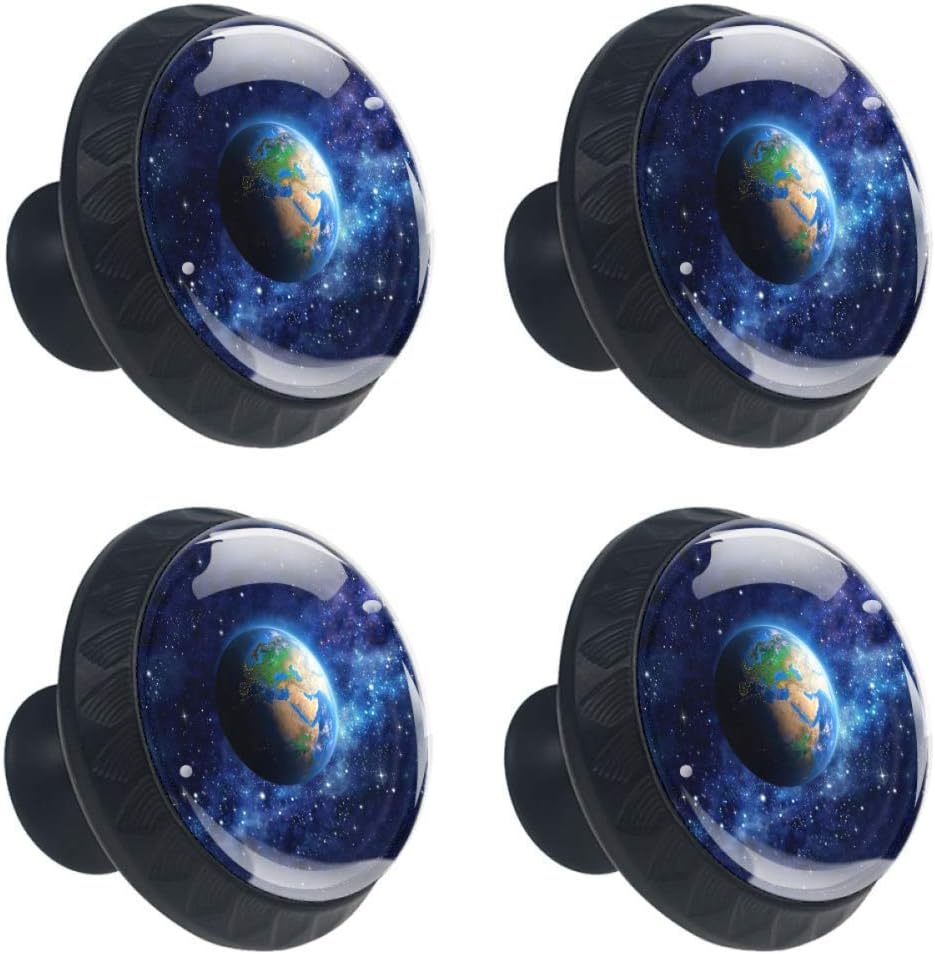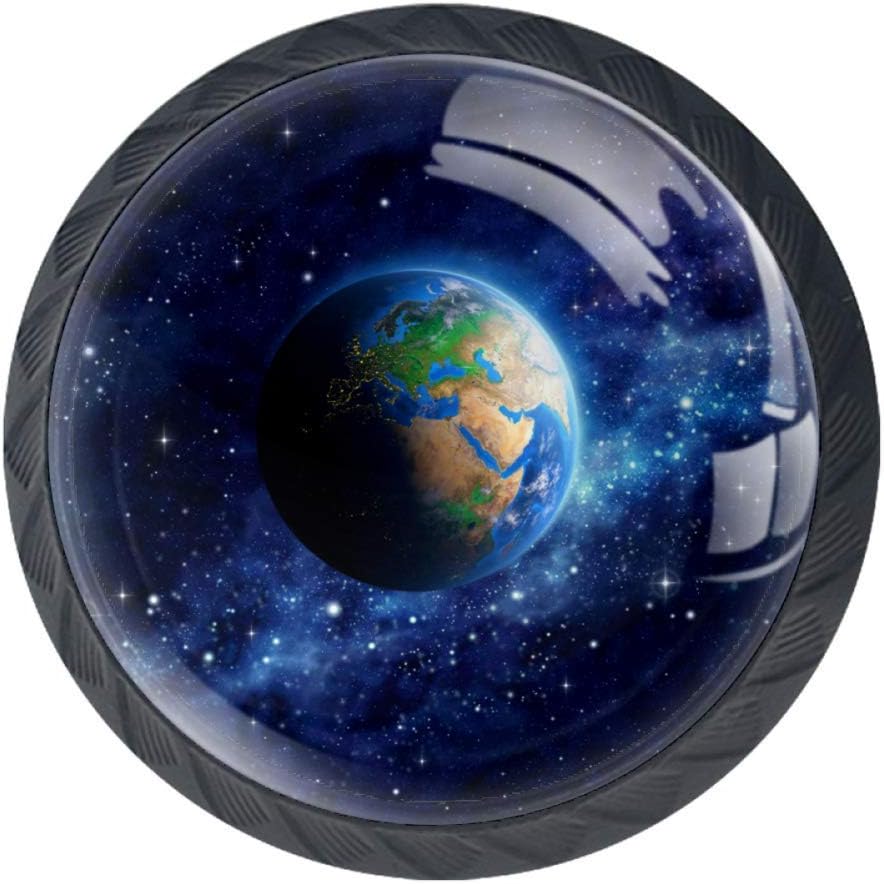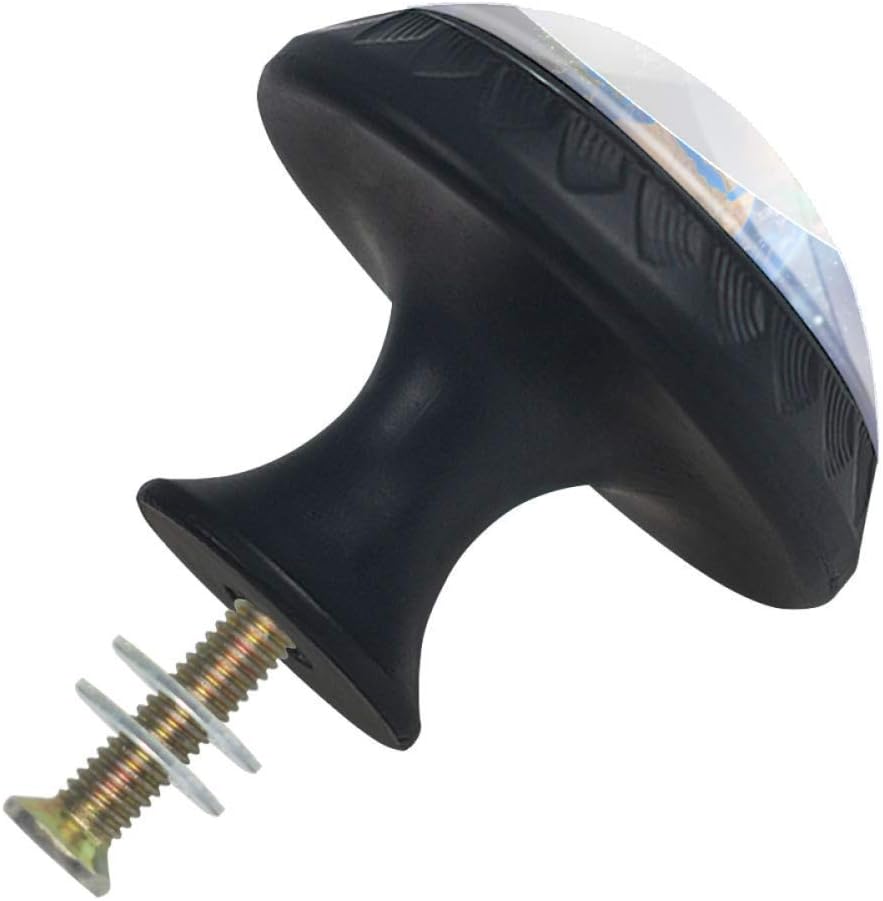
LORVIES Planet Earth in Outer Space Drawer Knob Pull Handle Crystal Glass Circle Shape Cabinet Drawer Pulls Cupboard Knobs with Screws for Home Office Cabinet Cupboard (4 Pieces)
Category: Tools & Home Improvement
Strong durable design & elegant black finish make these kitchen cabinet knobs a long lasting, beautiful addition to any home. These 3D Print Drawer knobs are perfect addition to any kitchen cabinet, furniture door, cupboard, desk drawer, wardrobe drawers, shoe cabinet, chest, bookcase and much more! Package Includes: -4 * Pull Knobs -4 * Screws Note: -Due to the difference between different monitors, the picture may not reflect the actual color of the item. -Please allow slight manual measurement deviation. AFTER SALES WARRANTY - We stand behind all of its kitchen cabinet hardware 100%. If anything ever goes wrong with your round drawer handles, we will replace them with a new item.
Features: DIMENSIONS: Diameter: 1.18", Height: 1.1". Including Screws. | CLEAR DESIGN- 3D print. Fashionable, attractive to decorate an elegant room. | Easy to install and come with screws. Easily and quickly update your cabinet and drawers with these unique finish drawer knobs. | GREAT for cabinet, drawer, chest, bin, dresser, cupboard, nursery and so on. New way to liven up a dull kitchen, bring new life to old furniture. | OUR GUARANTEE: If for any reason you are not 100% satisfied with your Knobs, please let us know for a satisfied solution.